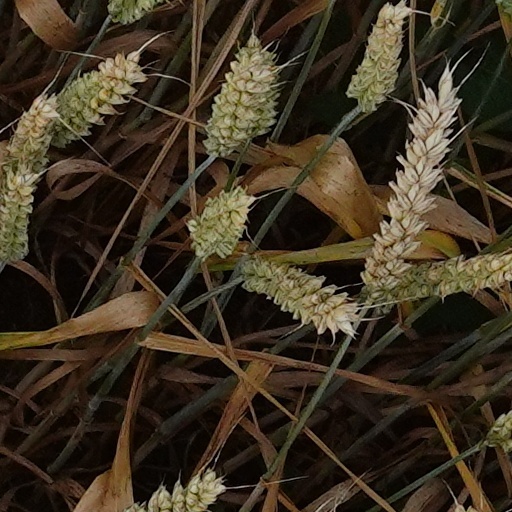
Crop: wheat